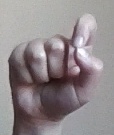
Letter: fa